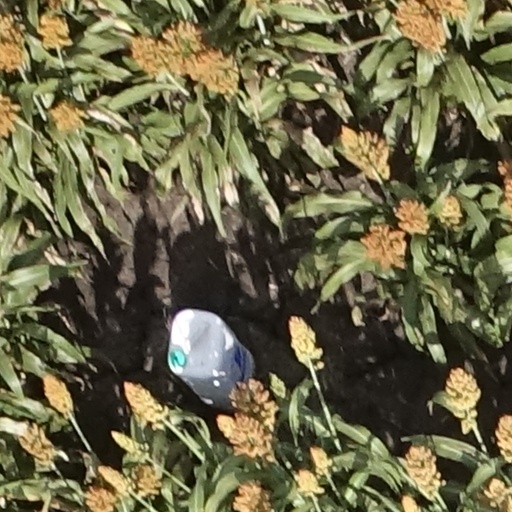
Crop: sorghum